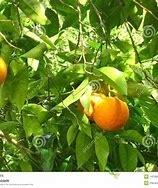
Label: mandarine